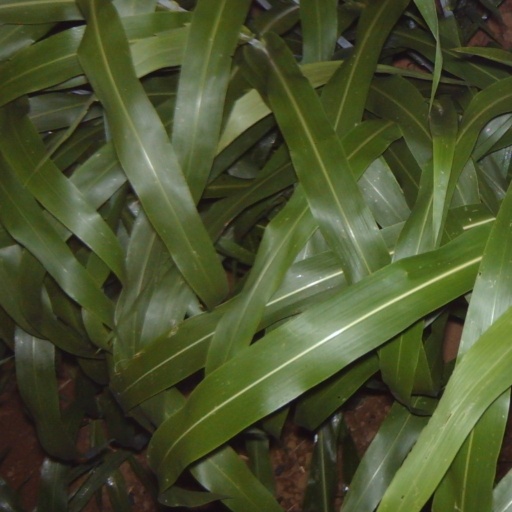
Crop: sorghum